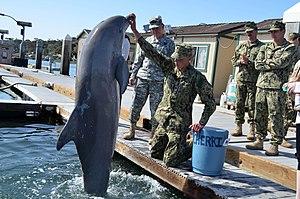
Le programme de mammifères marins de la marine américaine, en anglais U.S. Navy Marine Mammal Program, est un programme dirigé par la Marine américaine qui étudie l’emploi militaire de mammifères marins – principalement le grand dauphin et l’otarie de Californie – et les entraîne à des tâches tels que la protection de navires et de ports, le repérage et le dégagement de mines, ainsi que la récupération d’objets. Le programme est basé à San Diego en Californie où les animaux sont entraînés de façon continue. Les animaux du NMMP ont été déployés en zones de combat, notamment pendant la guerre du Viêt Nam et la guerre d'Irak. Ce programme débuté dans les années 1960 doit se terminer en 2017 avec le remplacement des animaux par des robots et drones sous-marins.